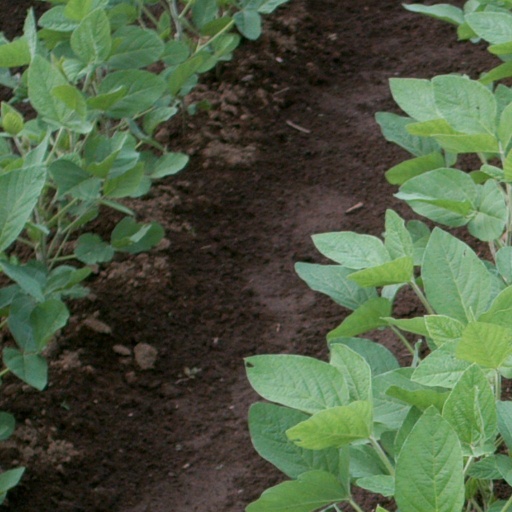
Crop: soybean